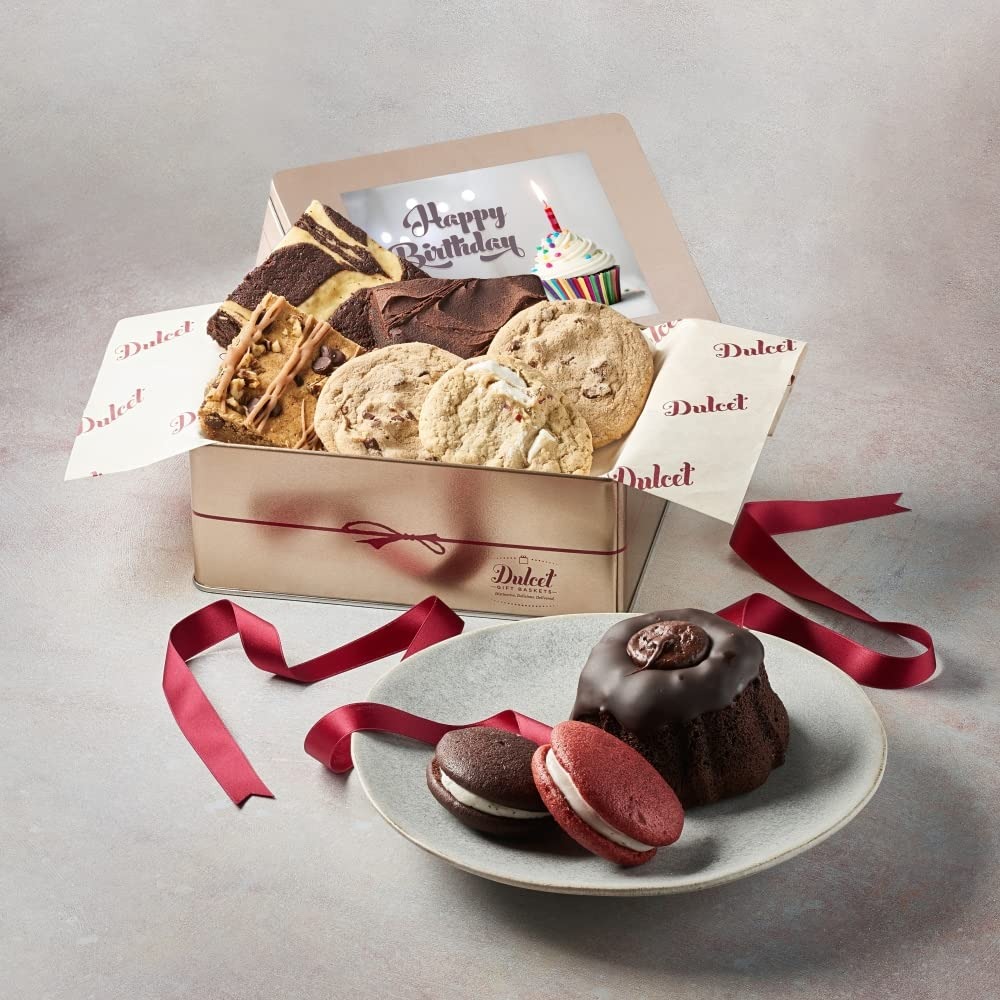
Item Name: Happy Birthday Food Gift Baskets, Gourmet Food Gifts, Birthday Gift Baskets for Women Men Teens Family Friends or Relatives By Dulcet Gift Baskets
Bullet Point 1: GOURMET FRESHNESS: Dulcet Gift Baskets takes the utmost care to ensure our customers great tasting freshly baked goods.
Bullet Point 2: DULCET GIFT BASKETS vs. OTHER GIFT BASKETS: You don't want your friend, family member, or loved one to receive melted chocalates, crushed food, old and stale food. This is what happens with many other gift baskets that aren't properly stored or preserved. All Dulcet Gift Baskets are kept in our facility in cold storage units until shipped. Let your loved one taste and smell the love with freshly preserved gourmet baked foods.
Bullet Point 3: HAPPY BIRTHDAY FOOD GIFT BASKETS - HEAVENLY ASSORTMENT: Surprise family and friends with this gift box brimming with savory treats: 1 Mini Chocolate Bunt, 1 Mini Chocolate Whoopie Pie, 1 Mini Red Velvet Whoopie Pie, 2 Chocolate Chip Cookie, 1 Cranberry White Chip Cookie, 3 Assorted Brownies-flavors may include: Chocolate Chip Blondie, Chocolate Fudge, Chocolate Cheese and/or Walnut and A Set of Balloons and Candles. Dulcets crème de la crème.
Bullet Point 4: BIRTHDAY PRESENTATION: Distinctive and Classy, thoughtfully created each cookie, brownie, and whoopie pie wrapped to ensure freshness, this gourmet elegant gift tin, piece by piece Dulcet Gift Baskets are assembled with the utmost delicacy, artfully arranged for prime presentation. A truly fresh food basket that will fulfill everyone's birthday wishes!
Bullet Point 5: AN INSTANT PARTY: This top gift tin is sure to be the hit of any birthday celebration or send as a gift. After all, who wouldn't enjoy a box filled with a sumptuous selection of delectable treats? This package is guaranteed to make any ordinary birthday "out-of-the-ordinary"! Great for Mom, Dad, Friends, Grandkids, Adults, Teens, Siblings, Coworkers, and Friends.
Bullet Point 6: FRESHNESS: Our goal is to bring you the very best in quality and design. Each Dulcet pastry is individually wrapped to ensure the utmost freshness. All of our amazing pastries are Kosher- OU D Certified. We have the right to change Products and Flavors upon availability for equal valued products.
Bullet Point 7: SATISFACTION: We love our gift basket so much, and we’re sure you will feel the same. What are you waiting for? Buy us with confidence!
Value: 1.0
Unit: Count

Price: 59.99